Charles Edmonds

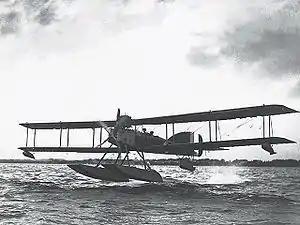
Short 184 torpedo bomber, 1915

He then served aboard the seaplane carrier during the Gallipoli Campaign. On 12 August 1915, flying a Short 184 seaplane, he made history by launching the first ever aerial torpedo attack on a Turkish merchant ship. It subsequently sank, although it had already been hit by the British submarine . Five days later, he successfully attacked another Turkish ship, the first to have been sunk entirely by this method.